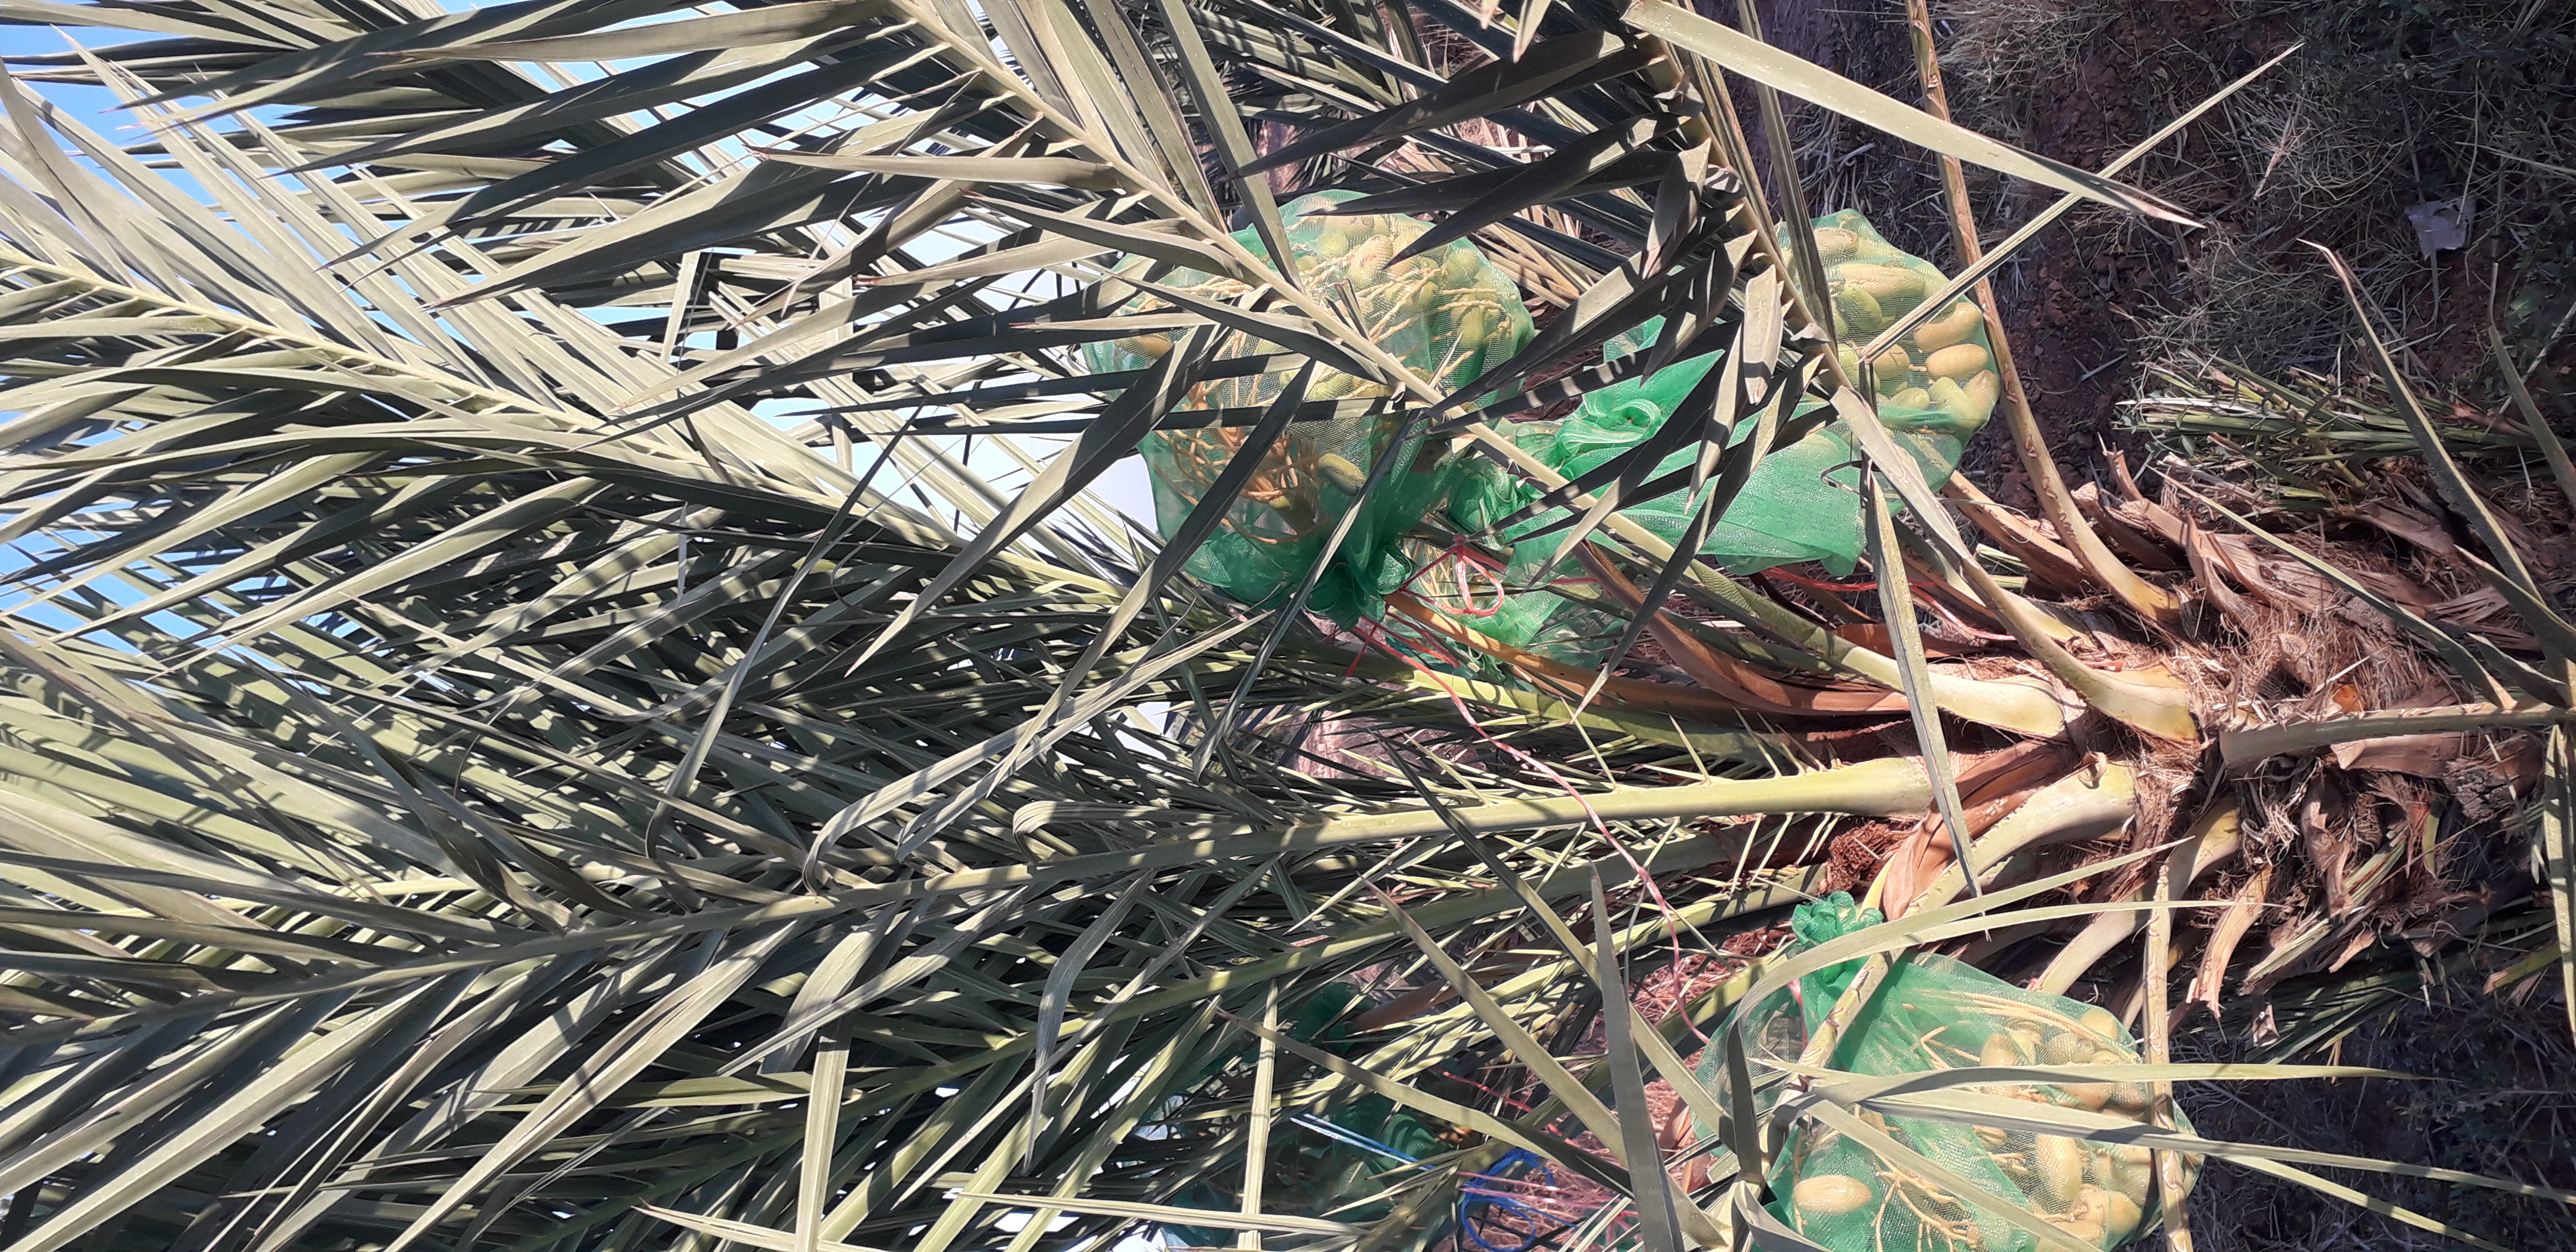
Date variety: Boumajhoul